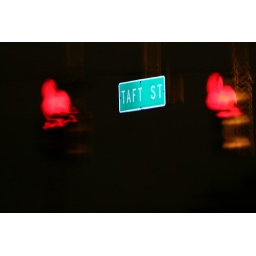
I liked how the street sign stayed in one place unlike the traffic lights. I expected everything to be blurry.